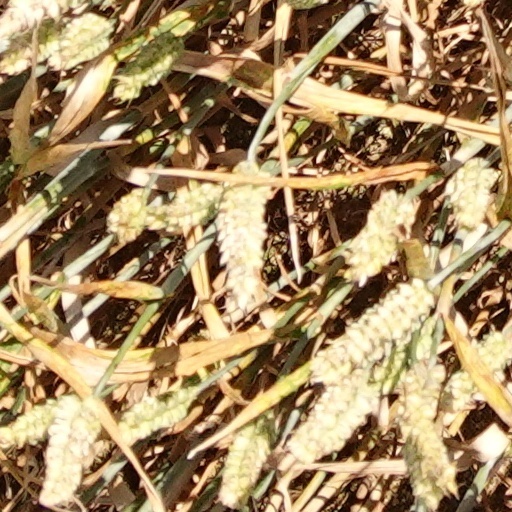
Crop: wheat